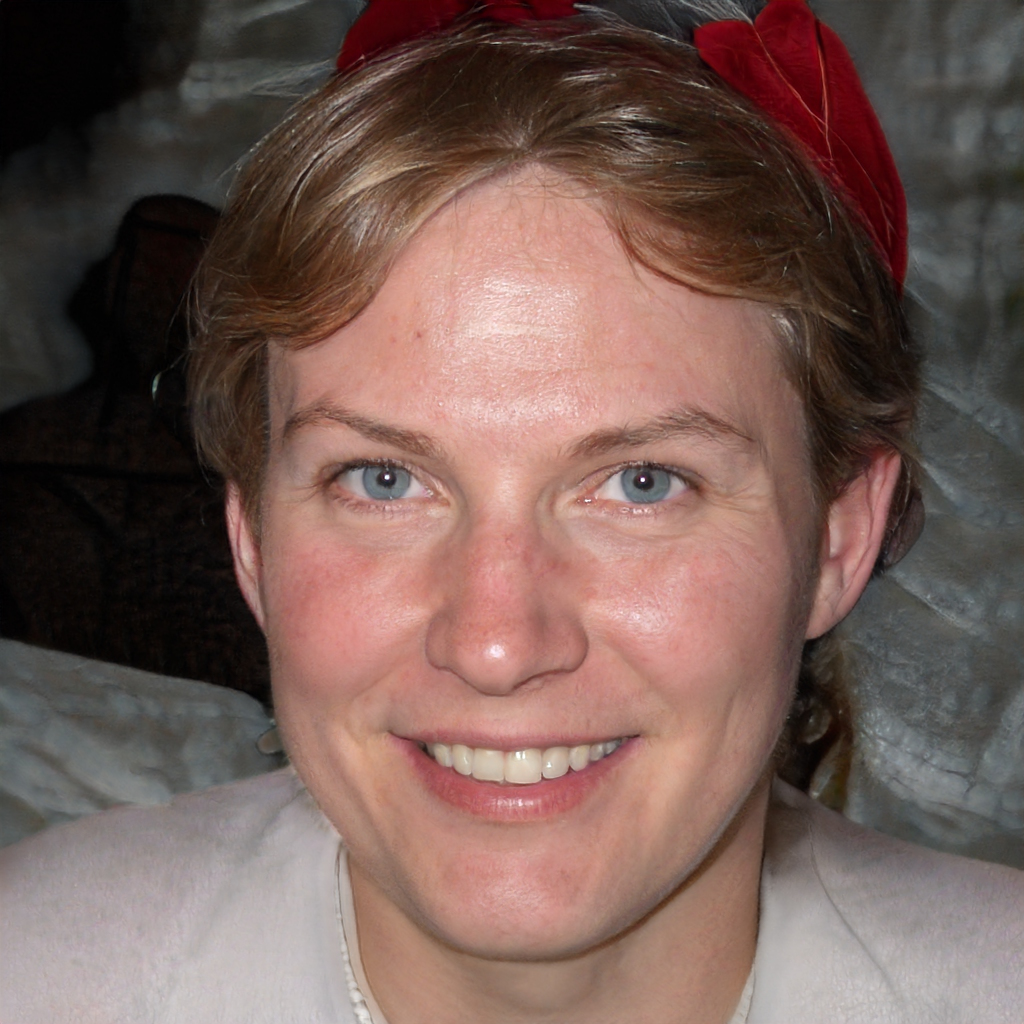
Portrait style: Real Portrait